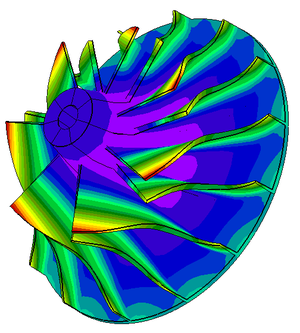
Un ingénieur calcul aussi appelé ingénieur calcul de structure ou ingénieur calcul mécanique est un ingénieur spécialisé dans le calcul de structure, domaine assez vaste pouvant aller du génie civil au génie mécanique en passant par la mécanique des fluides.
Calculix est un logiciel libre d'analyse par la méthode des éléments finis. À l'origine écrit pour GNU/Linux, il a aussi été porté sur Windows.